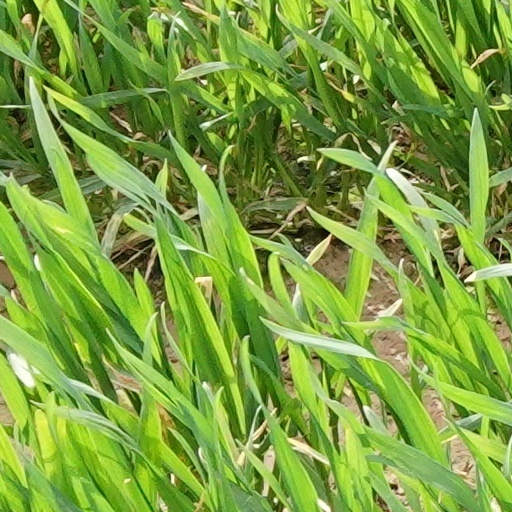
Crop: wheat